Makara

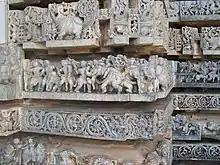
Row of Makara in base of Hoysaleswara Temple, Halebidu, Karnataka. Note Makara standing vertical at corner.

From the 2nd century BCE, the "Makara" appears to have been the symbol of Pradyumna, son of Vāsudeva Krishna. One of the epithets of Pradyumna in literature, such as in Harivamsa 99, is "Makaradhvaja", meaning "he whose banner or standard is the crocodile". A pillar capital with the effigy of a "Makara" crocodile found at Besnagar near the Heliodorus pillar dedicated to Vasudeva, is also attributed to Pradyumna. In the "Mahabharata" too, the Makara is associated with Krishna's son and Kamadeva, the God of Love, suggesting they are identical.